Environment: real
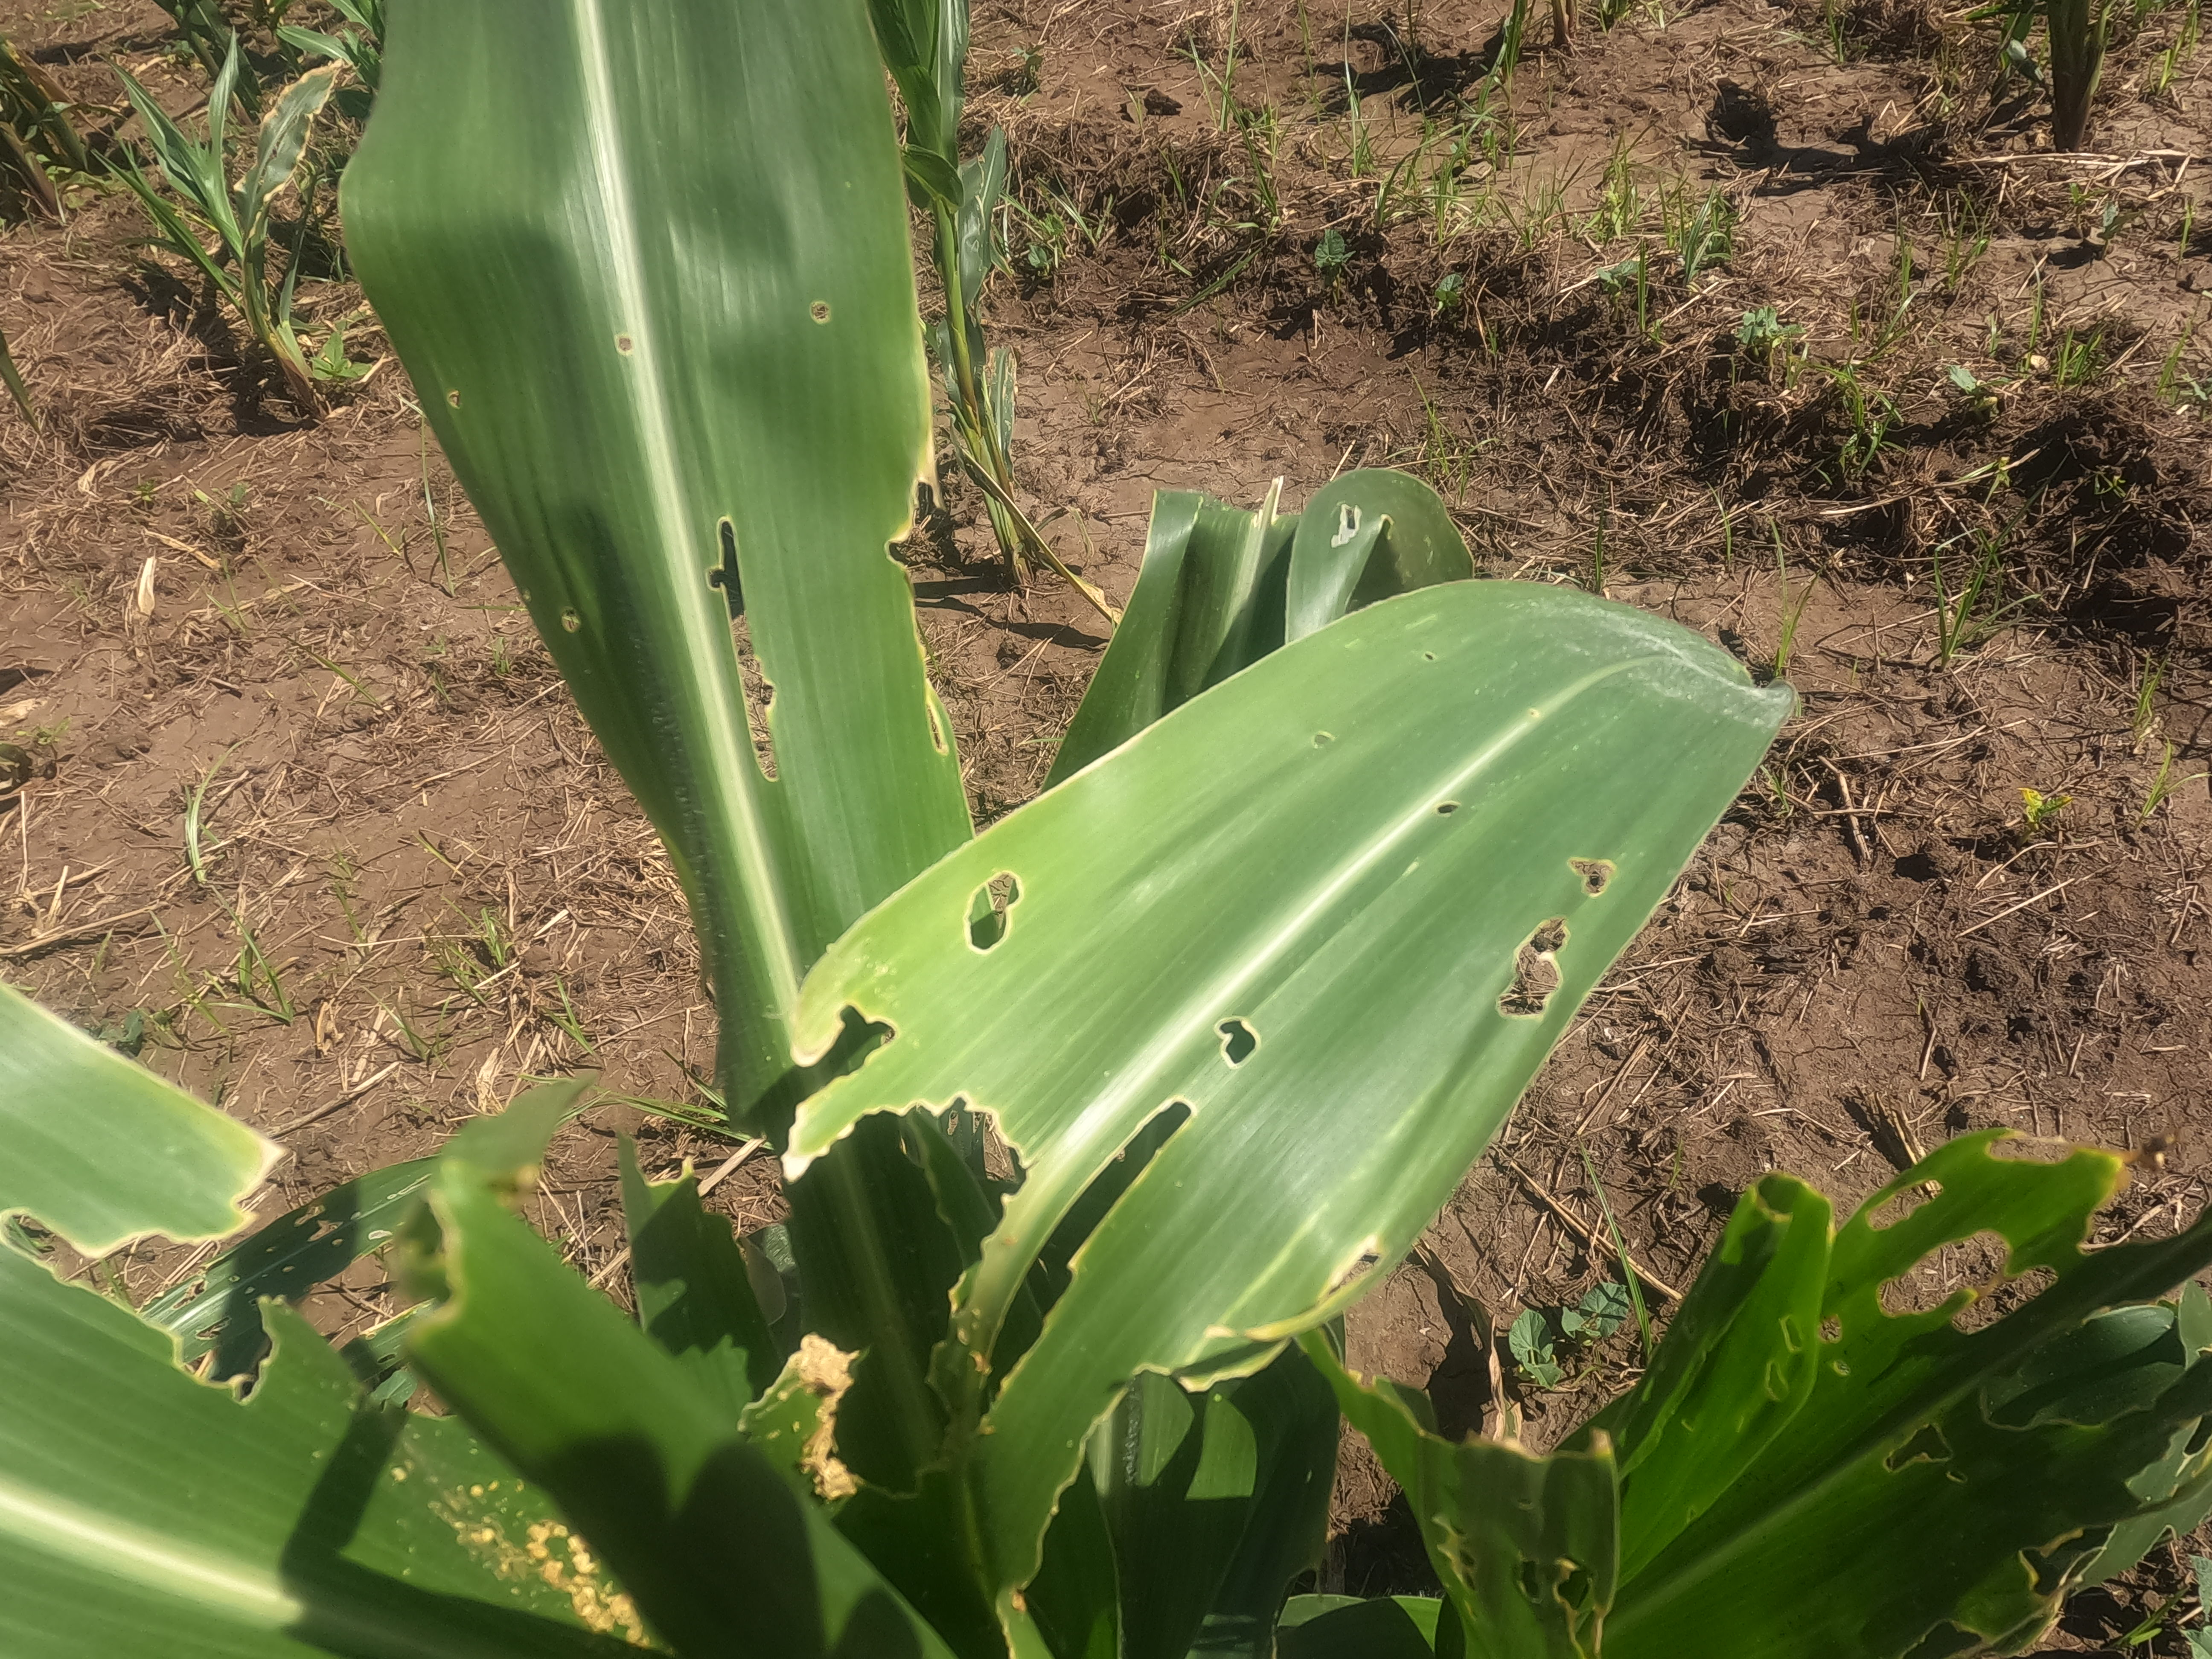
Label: fall_armyworm